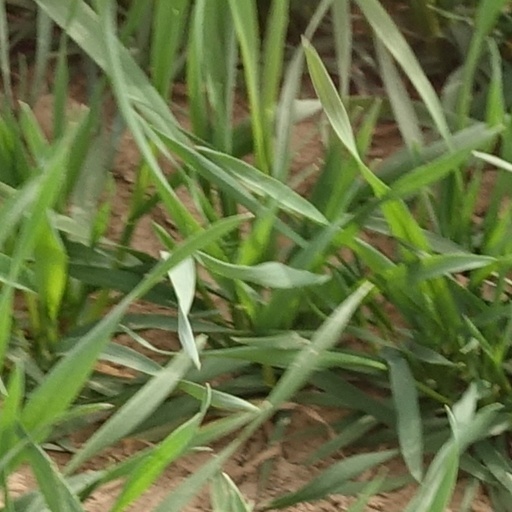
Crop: wheat